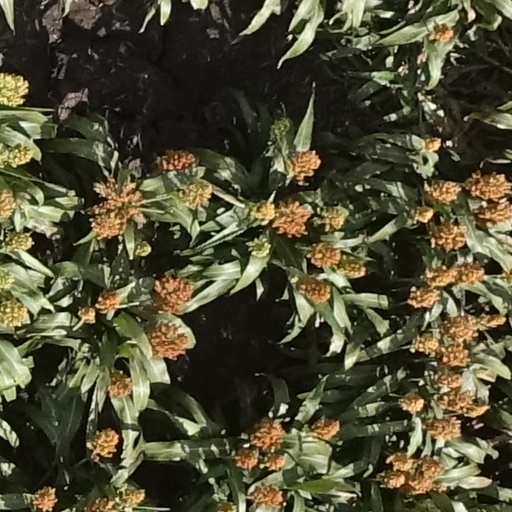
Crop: sorghum